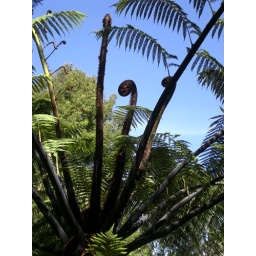
this is my fave plant in the whole garden, an almost black, gigantic tree fern